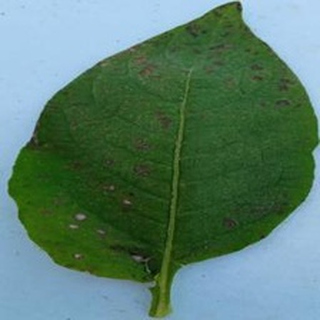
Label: potato_early_blight